Julia Malinova

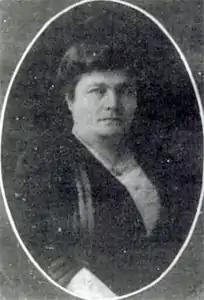

Julia Malinova, née "Jakovlevna Scheider" (1869-1953), was a Bulgarian suffragist and women's rights activist. She was co-founder of the Bulgarian Women's Union, and served as its chairperson twice: in 1908-1910, and from 1912 to 1926.